SoloTürk

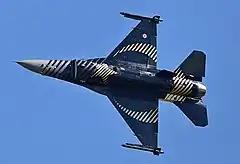
Bottom part of SoloTürk with the star and crescent

SoloTürk uses a General Dynamics F-16C Block 30-TM aircraft in its demonstration flights. The type was chosen because it is a highly maneuverable aircraft and because the F-16 uses a side-stick, which aids pilots in keeping the aircraft under control during high g-force maneuvers. Despite being painted in a special livery, the aircraft still has combat capabilities and is sometimes used in training and minor operations carried out by the Turkish Air Force under the 132nd Squadron Command. There is a reserve F-16 that is also transported to events should the main aircraft malfunction.